Janala

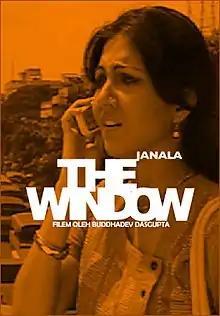

Janala ( The window) is a 2009 Bengali film directed by Buddhadeb Dasgupta and produced under Reliance Pictures banner. The music of the film was composed by Biswadeb Dasgupta. The film received best film's title in the 54th Asia Pacific Film Festival in 2009. The film was screened in the Marché du Film section of the 2009 Cannes Film Festival.